Sky position (RA, Dec in degrees): 162.075, 2.572
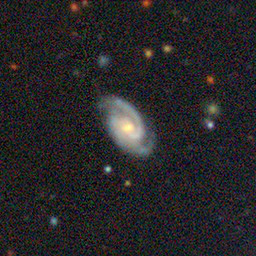
Galaxy morphology: Unbarred Loose Spiral Galaxies